Rabbit God K

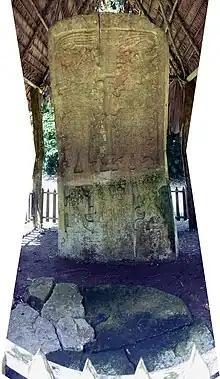
The monarch's depiction in Stela 1, together with king Ch'iyel of Sacul, from whom he received a visit on 11 October 790.

Rabbit God K was one of two known rulers of Ixkun, Mayan city. He was a successor of Eight Skull. His mother was Lady Ik.